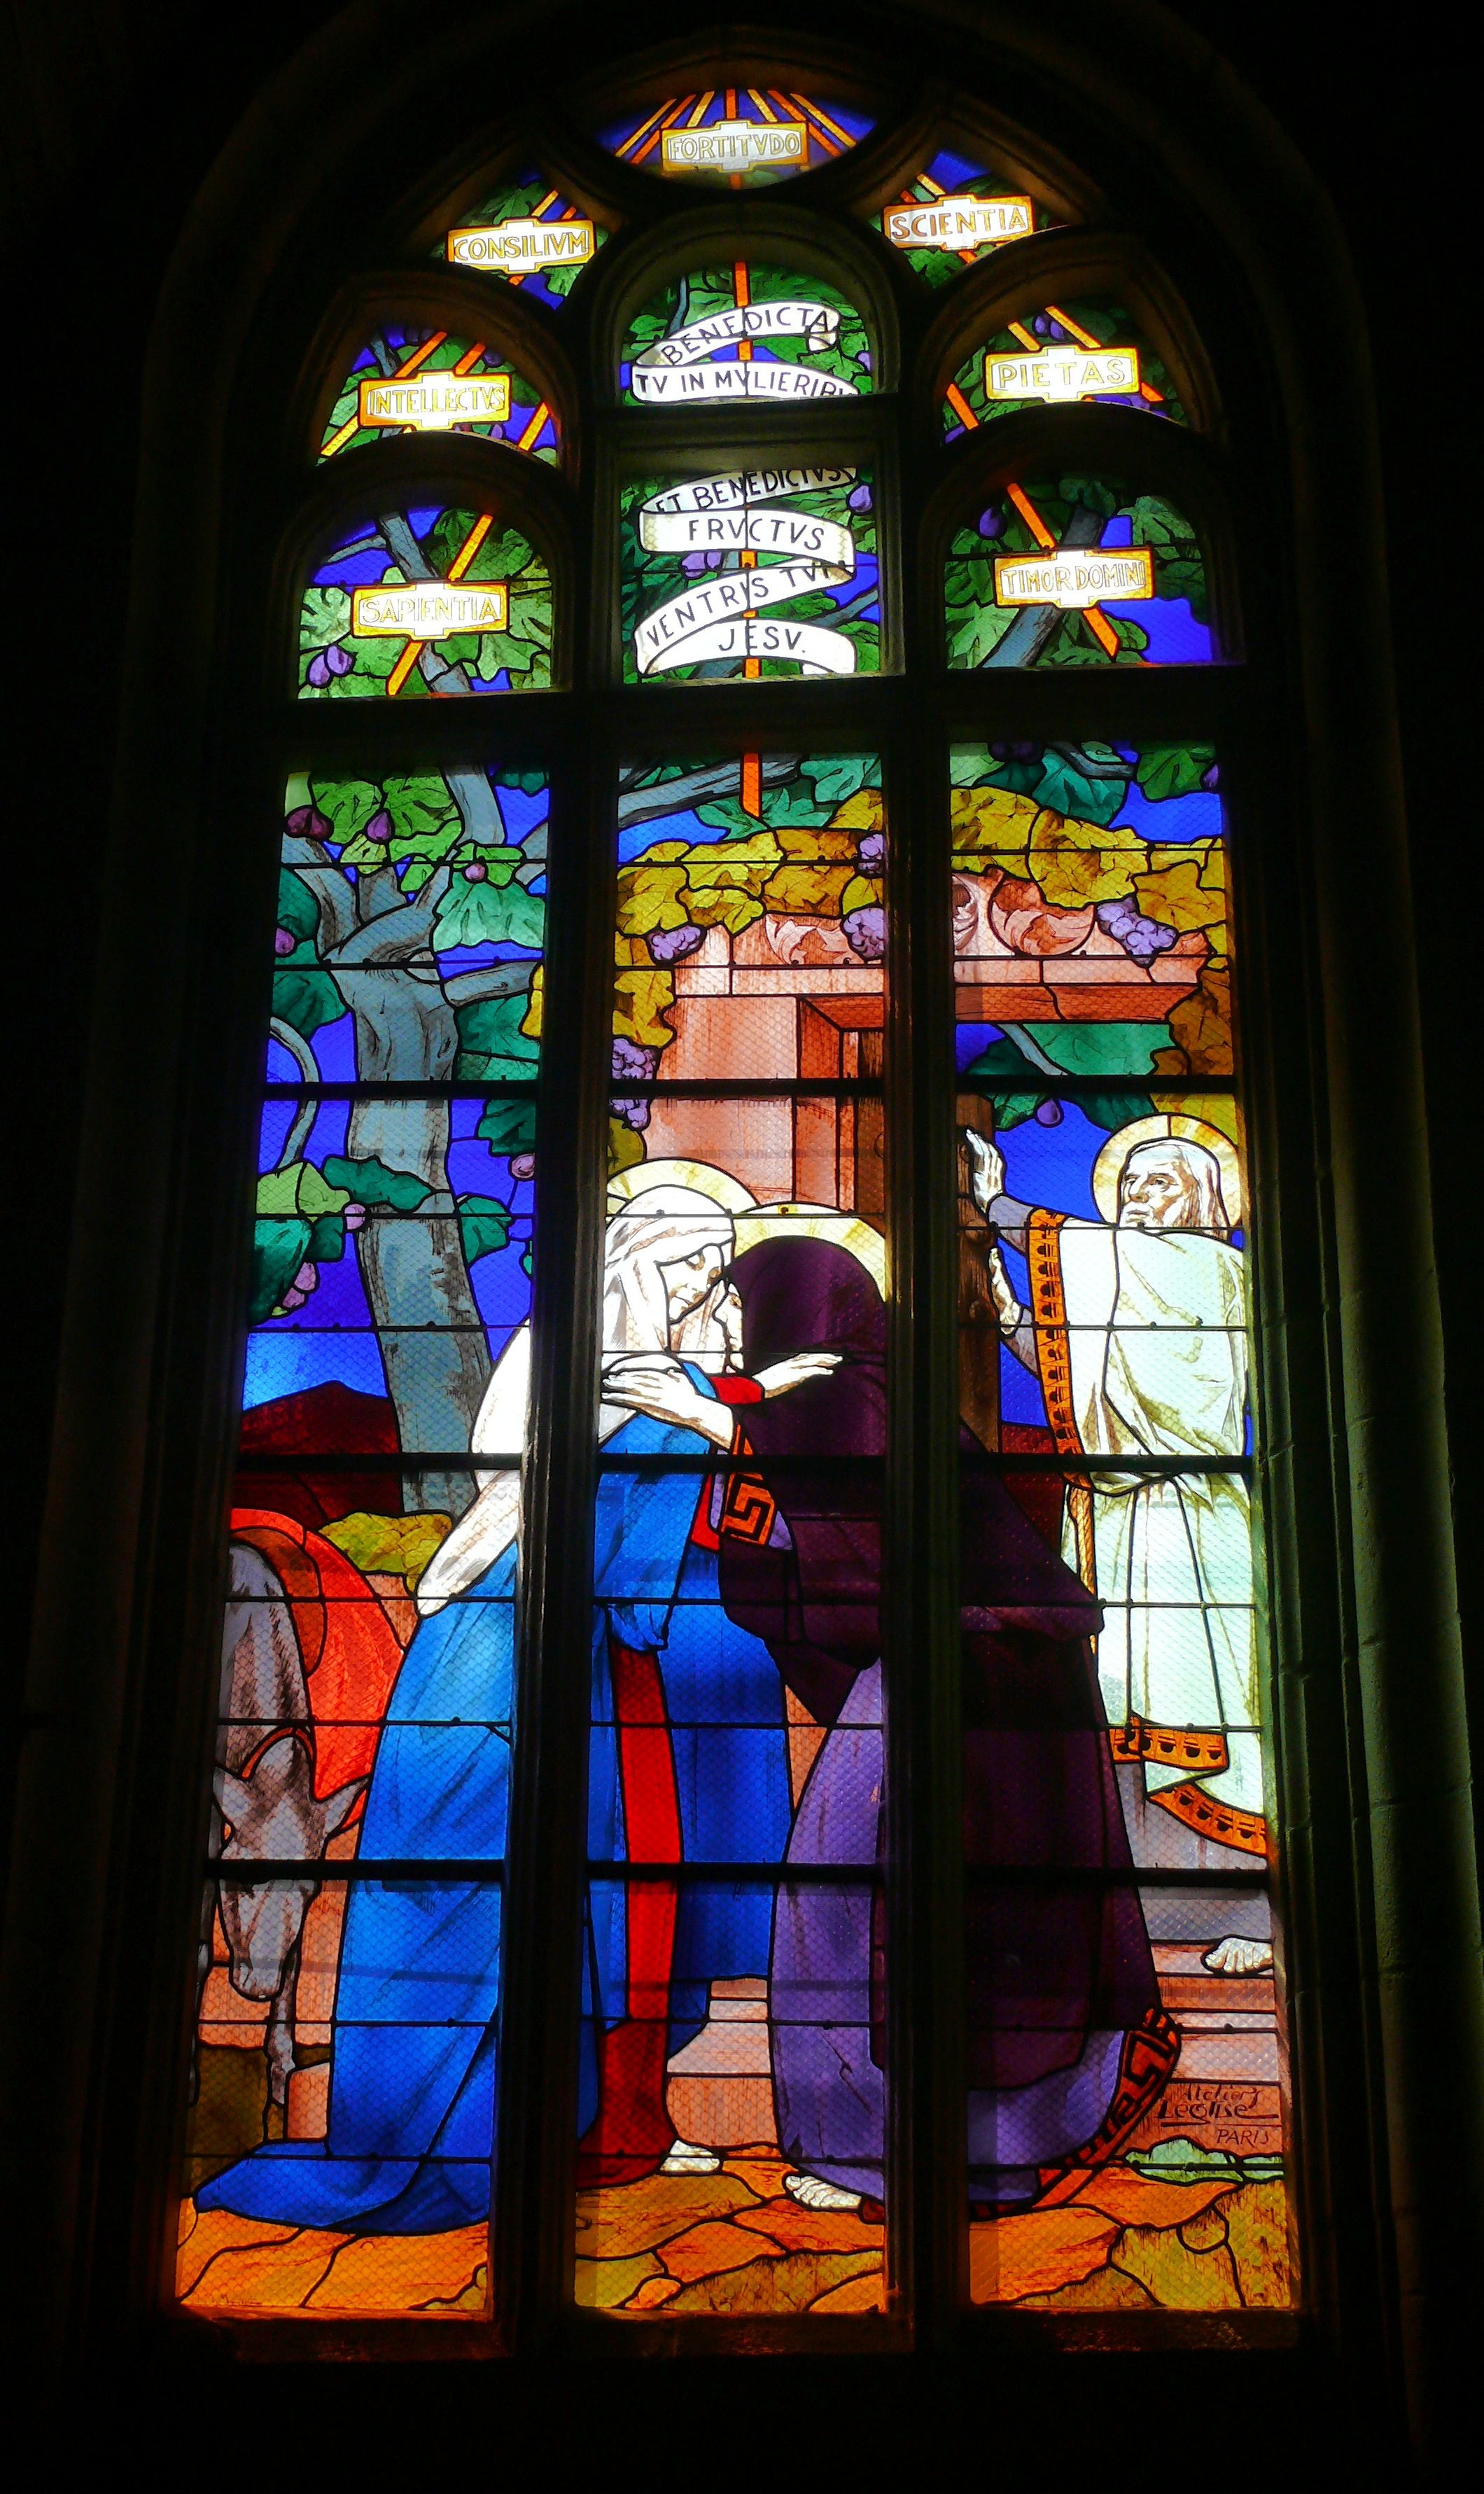
window, glass, france, church, material, stained glass, symmetry, stained glass window, lannion